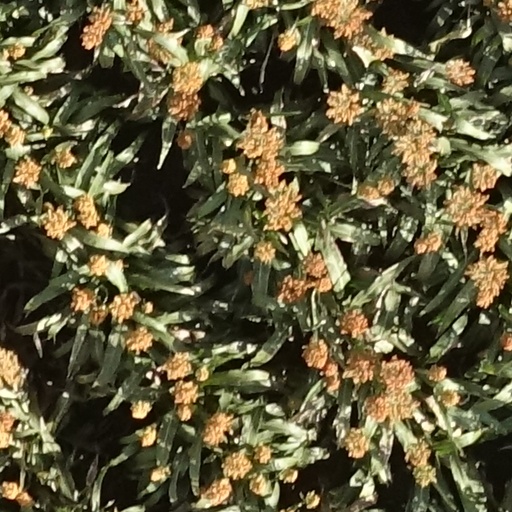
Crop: sorghum